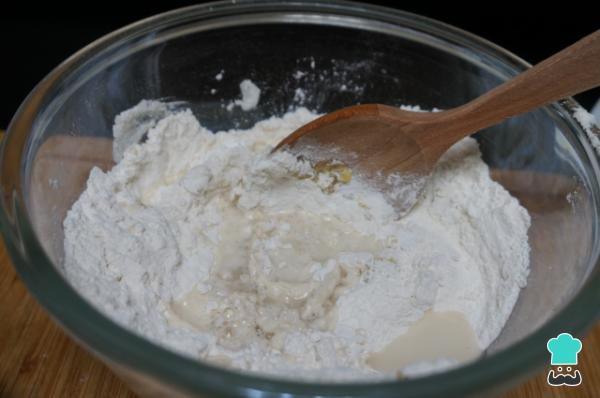
Para empezar con la receta de empanadico de calabaza, primero añade en un bol todos los ingredientes de la masa, excepto el agua. Empieza a amasar y añade el agua poco a poco hasta que se forme una masa que se despegue del molde.